Answer in natural language. Where is chair (marked A) with respect to chair (marked B)? Choose between the following options: left or right
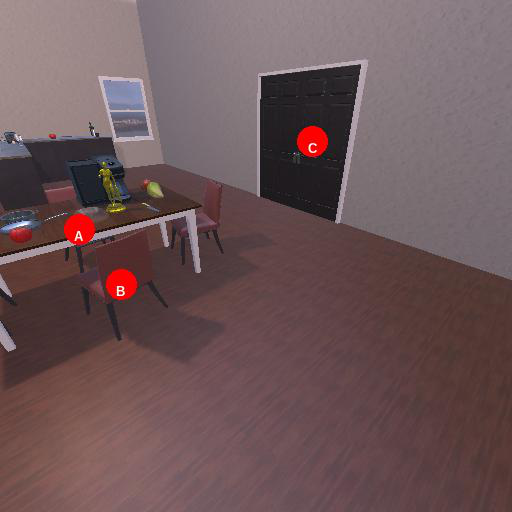
<answer>left</answer>